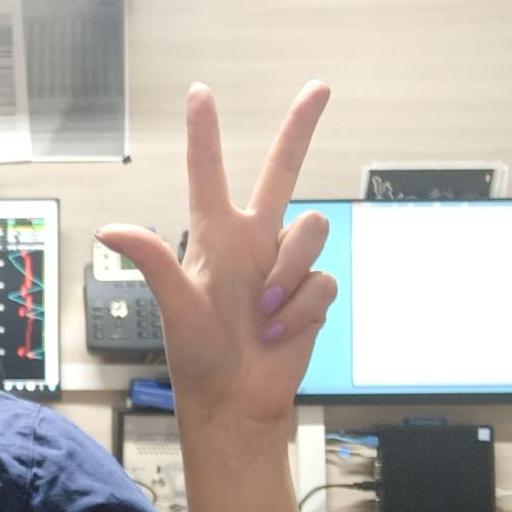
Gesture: three2